Darian Lane

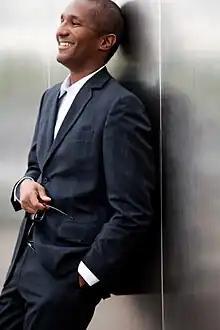
Darian Lane

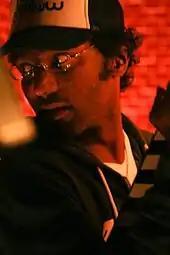
Darian Lane

Darian Lane is an American film writer, director, and producer, best known as an assistant director and producer of music videos and commercials. He has worked with Muhammad Ali, Beyoncé, 50 Cent, Snoop Dogg, Black-Eyed Peas, Mary J. Blige, Pharrell, Gwen Stefani, Chris Brown, Audioslave, Nike, Reebok, Pet Smart, Pepsi, and IBM.